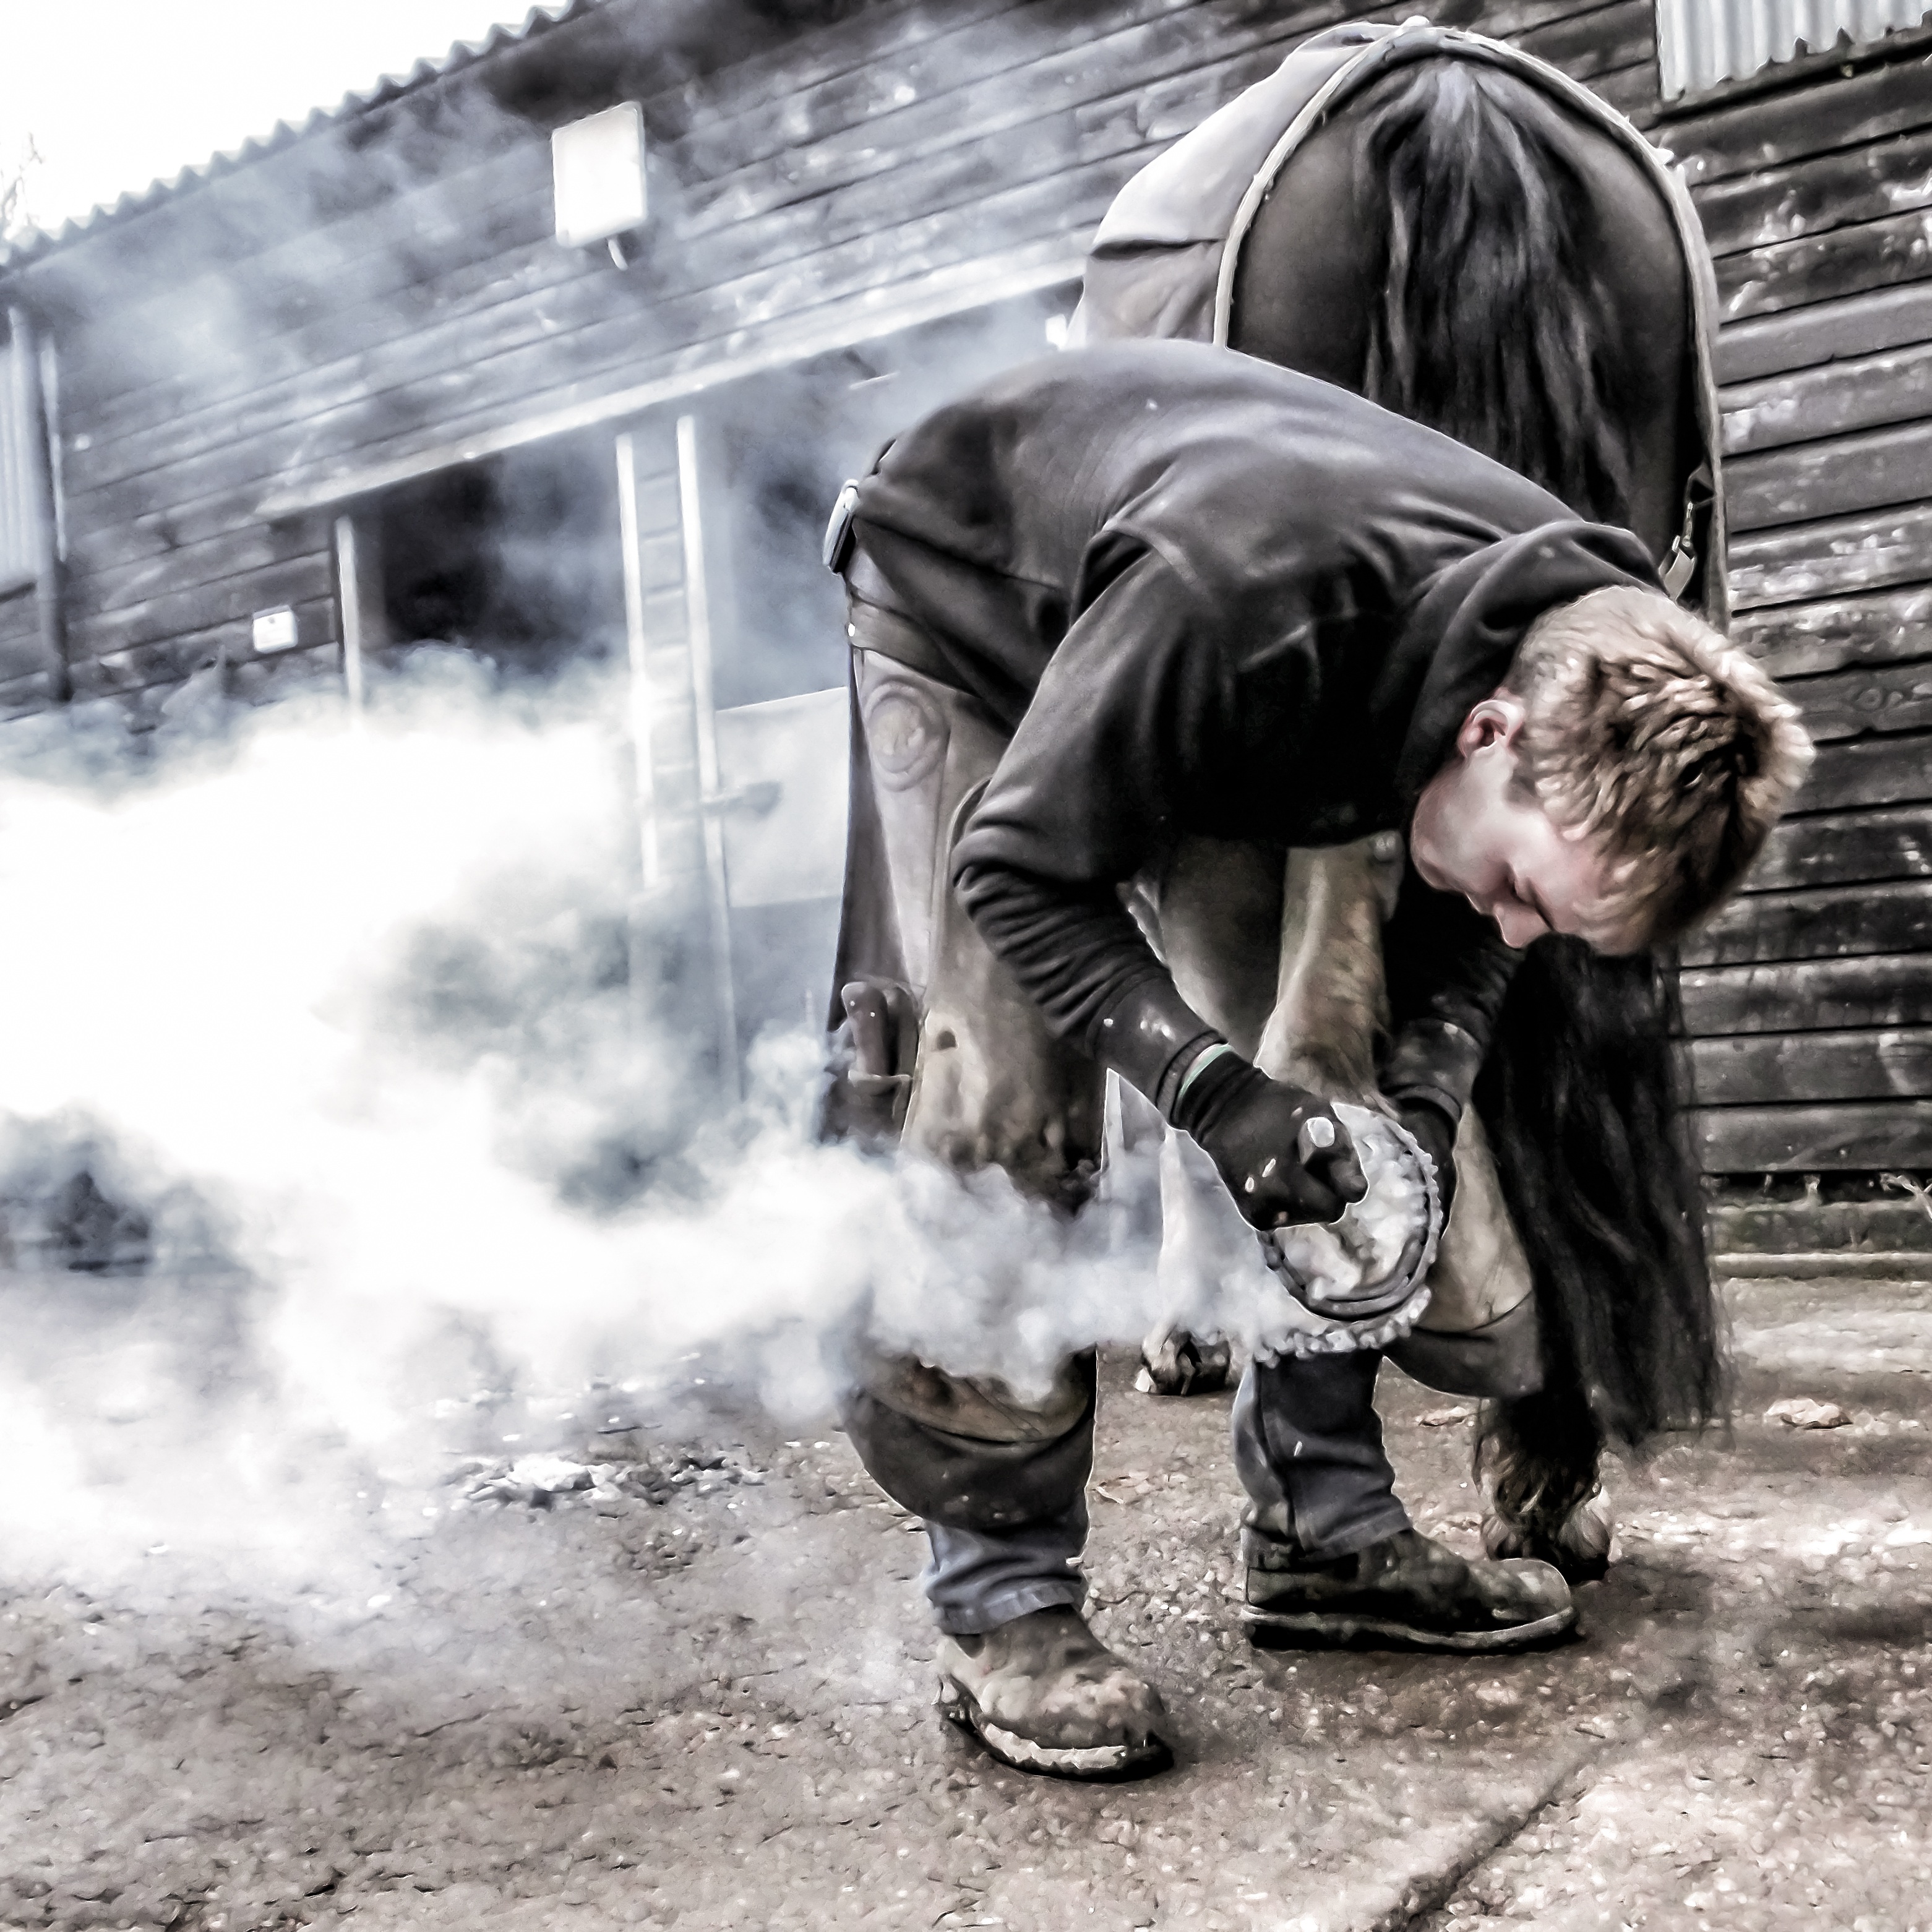
work, shoe, people, texture, smoke, range, high, hammer, horse, artistic, monochrome, skill, hoof, hdr, craftsman, iron, tradition, forge, fair, blacksmith, anvil, occupation, smith, definition